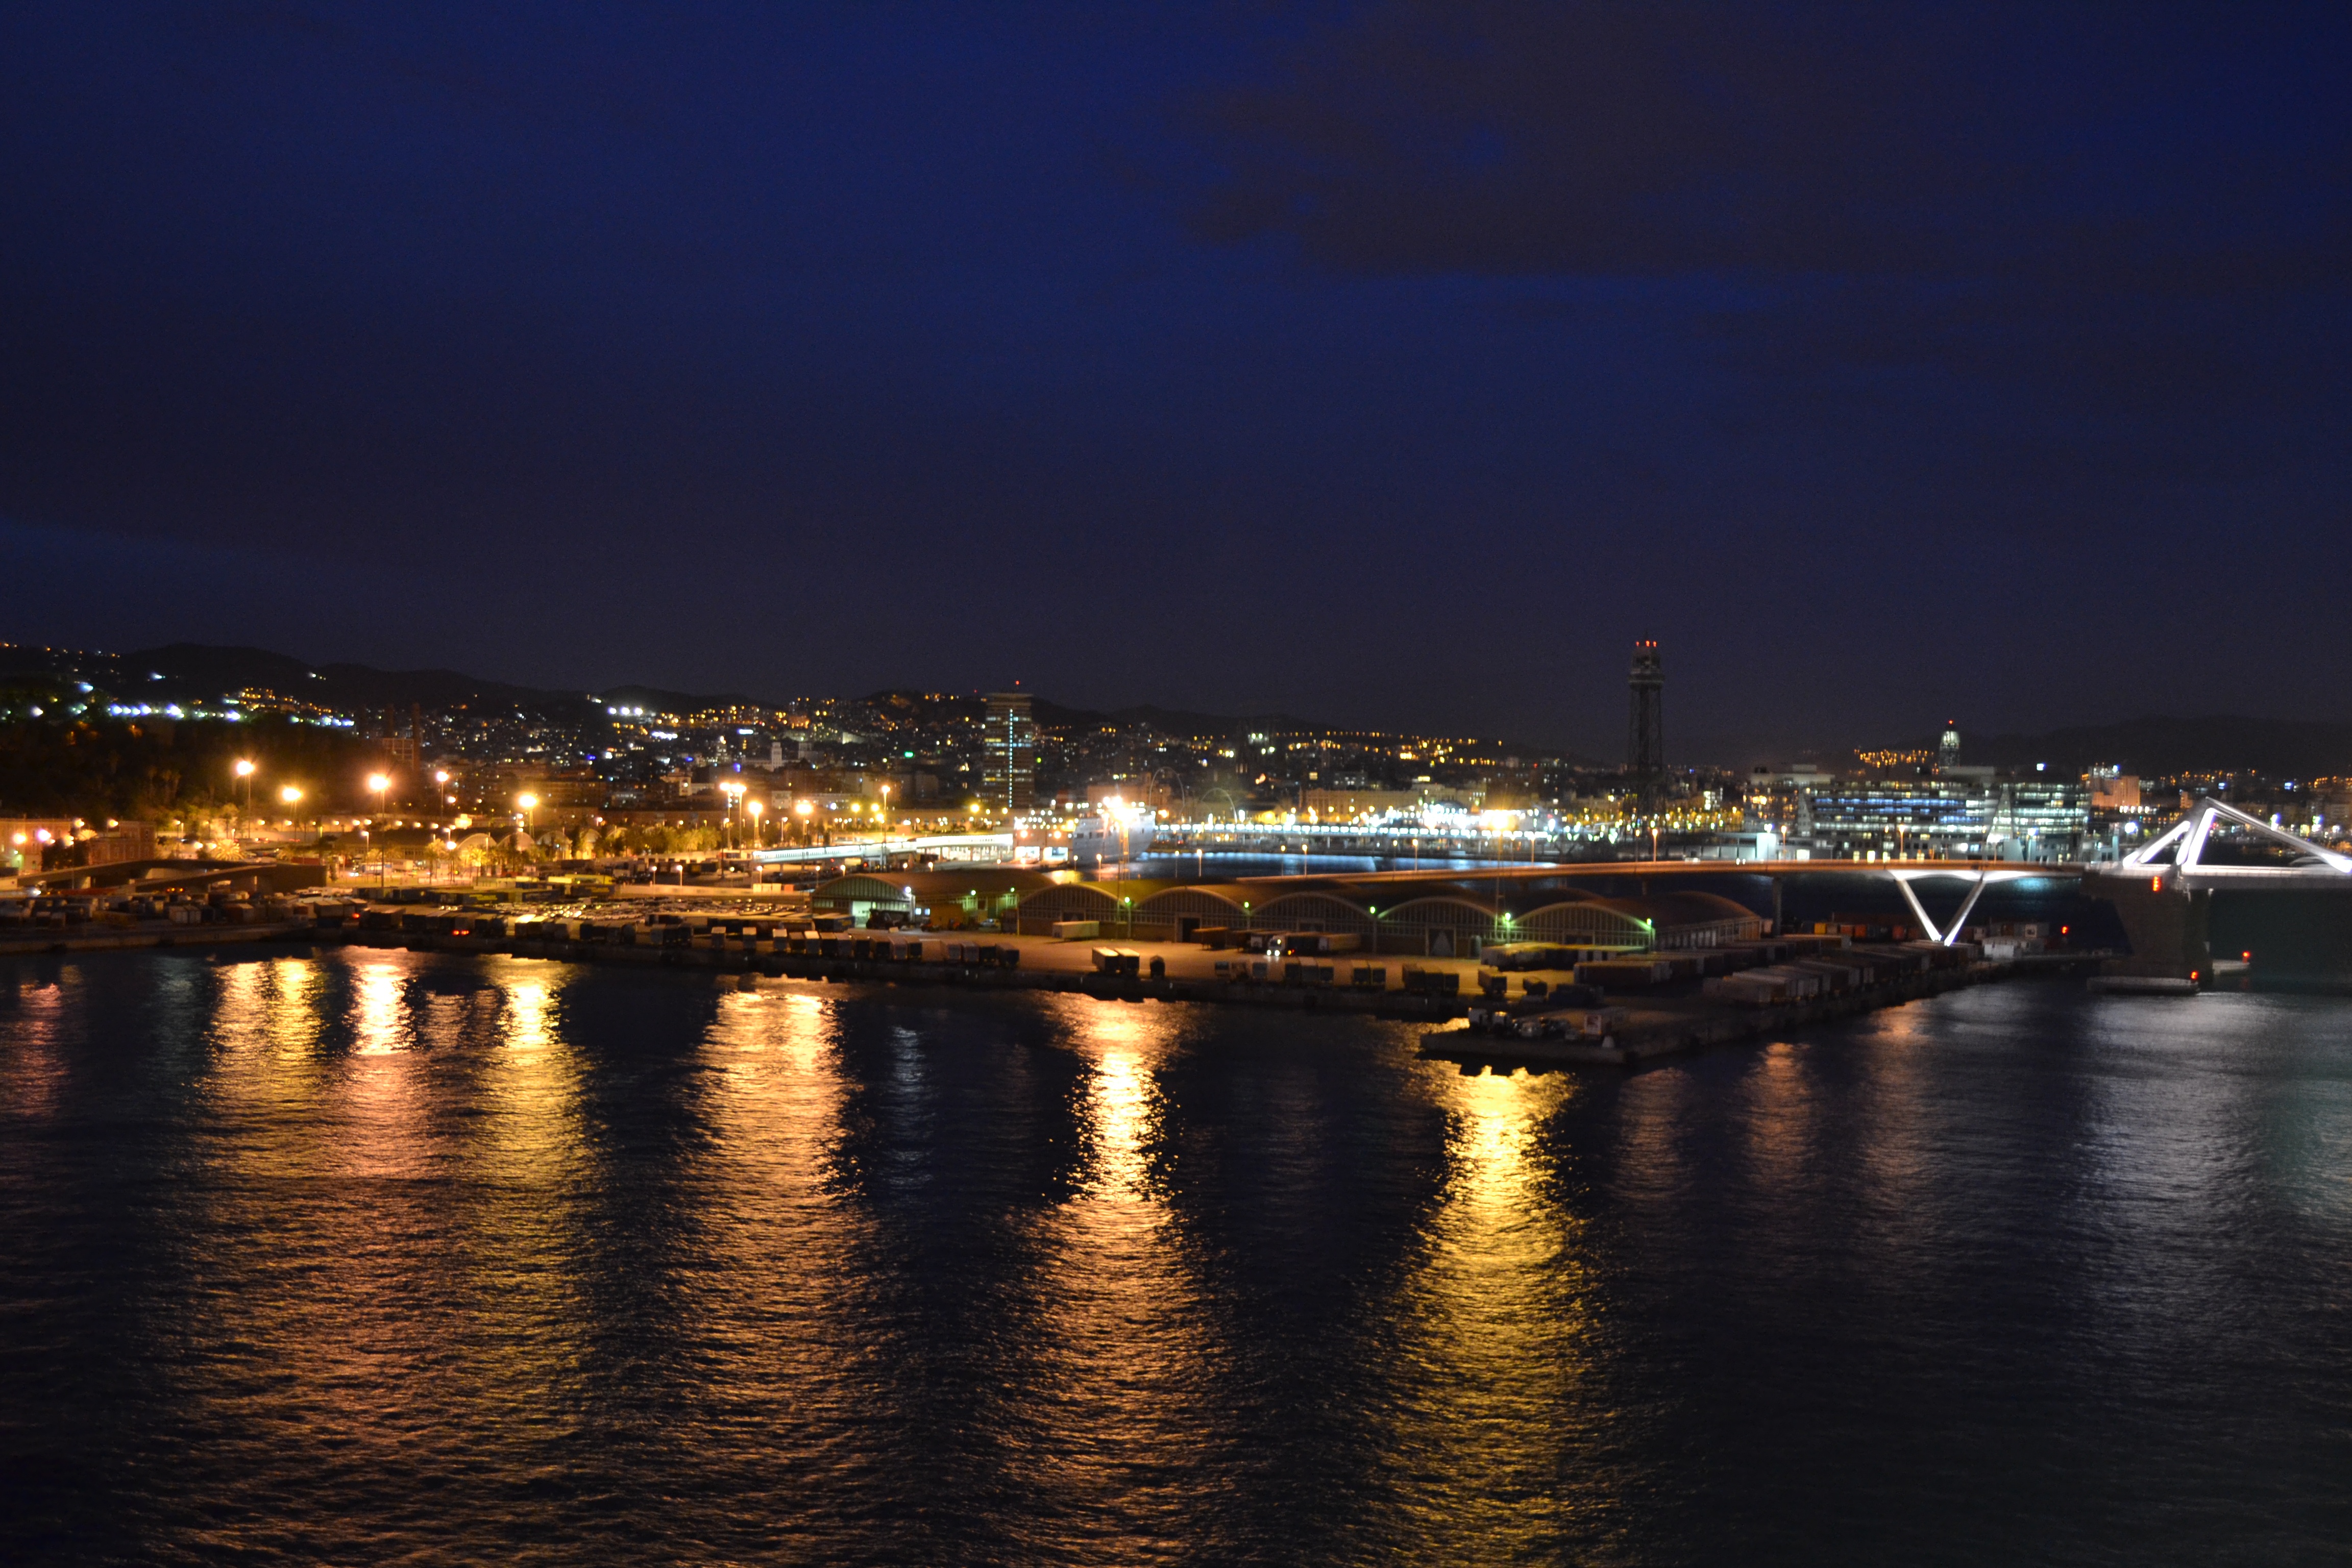
sea, horizon, bridge, skyline, night, dawn, city, river, cityscape, panorama, dusk, evening, reflection, marina, human settlement